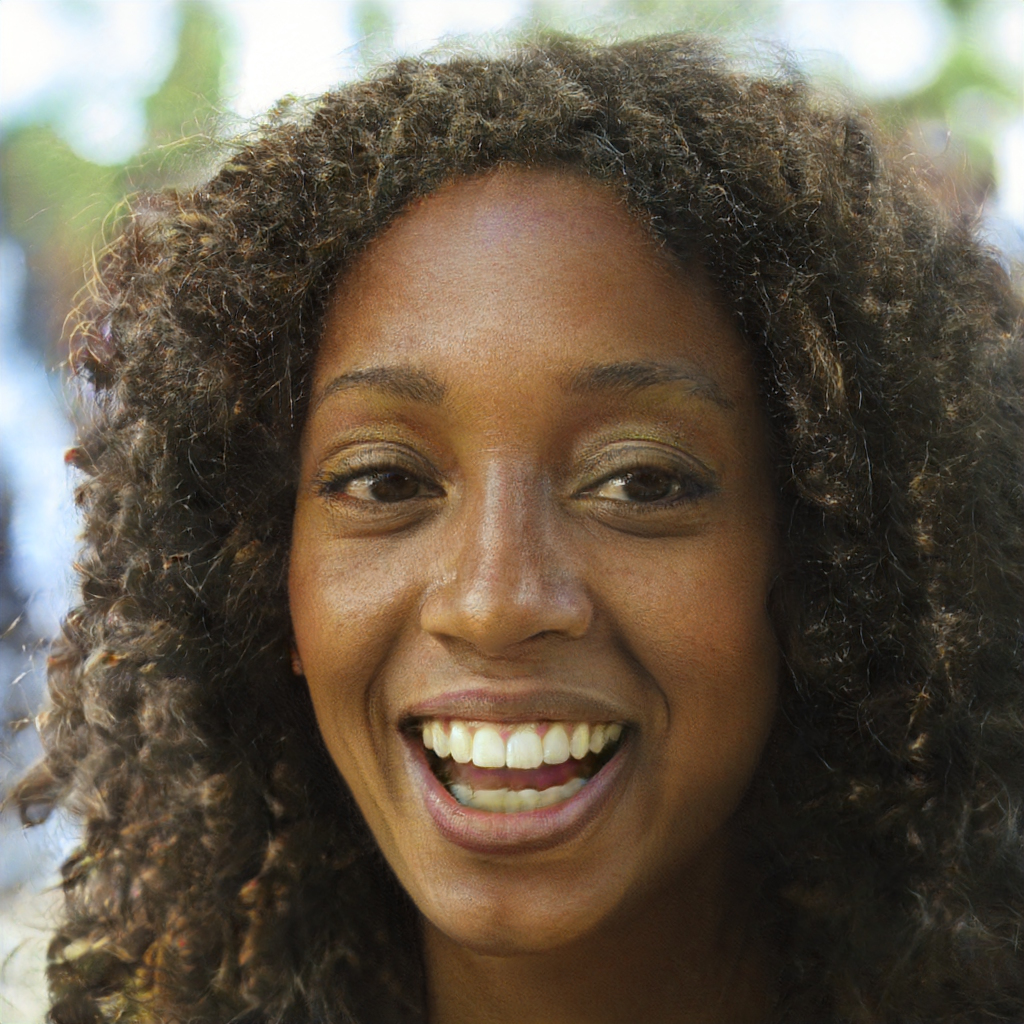
Gender: Female